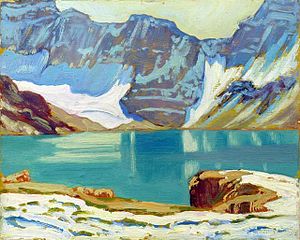
Yoho National Park
J. E. H. MacDonald's Lake McArthur
Yoho National Park er en nationalpark og del af et verdensarvsområde ligger i Canadian Rockies langs den vestlige skråning af det Nordamerikas kontinentale vandskel i de sydøstlige dele af provinsen British Columbia i Canada.